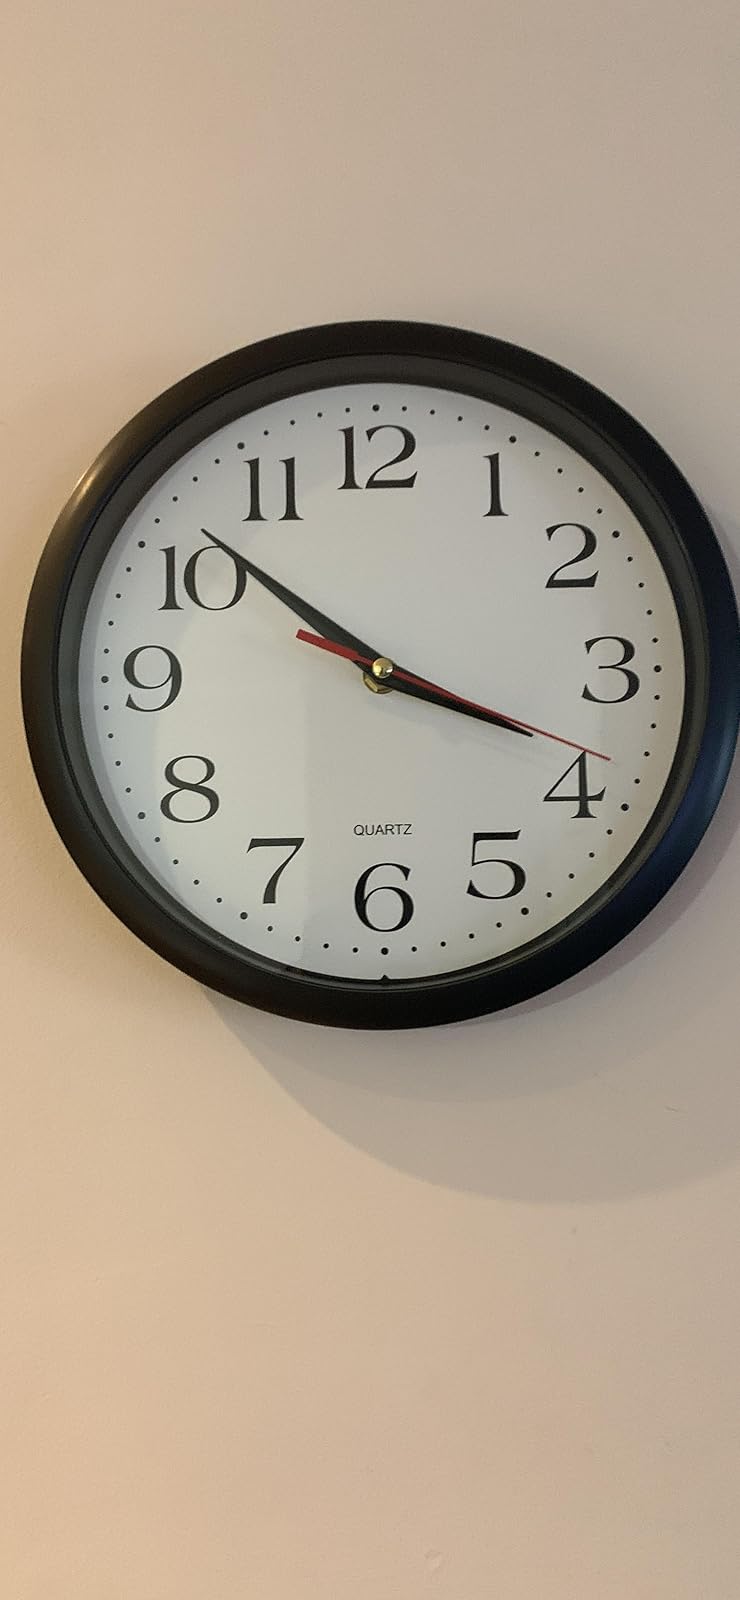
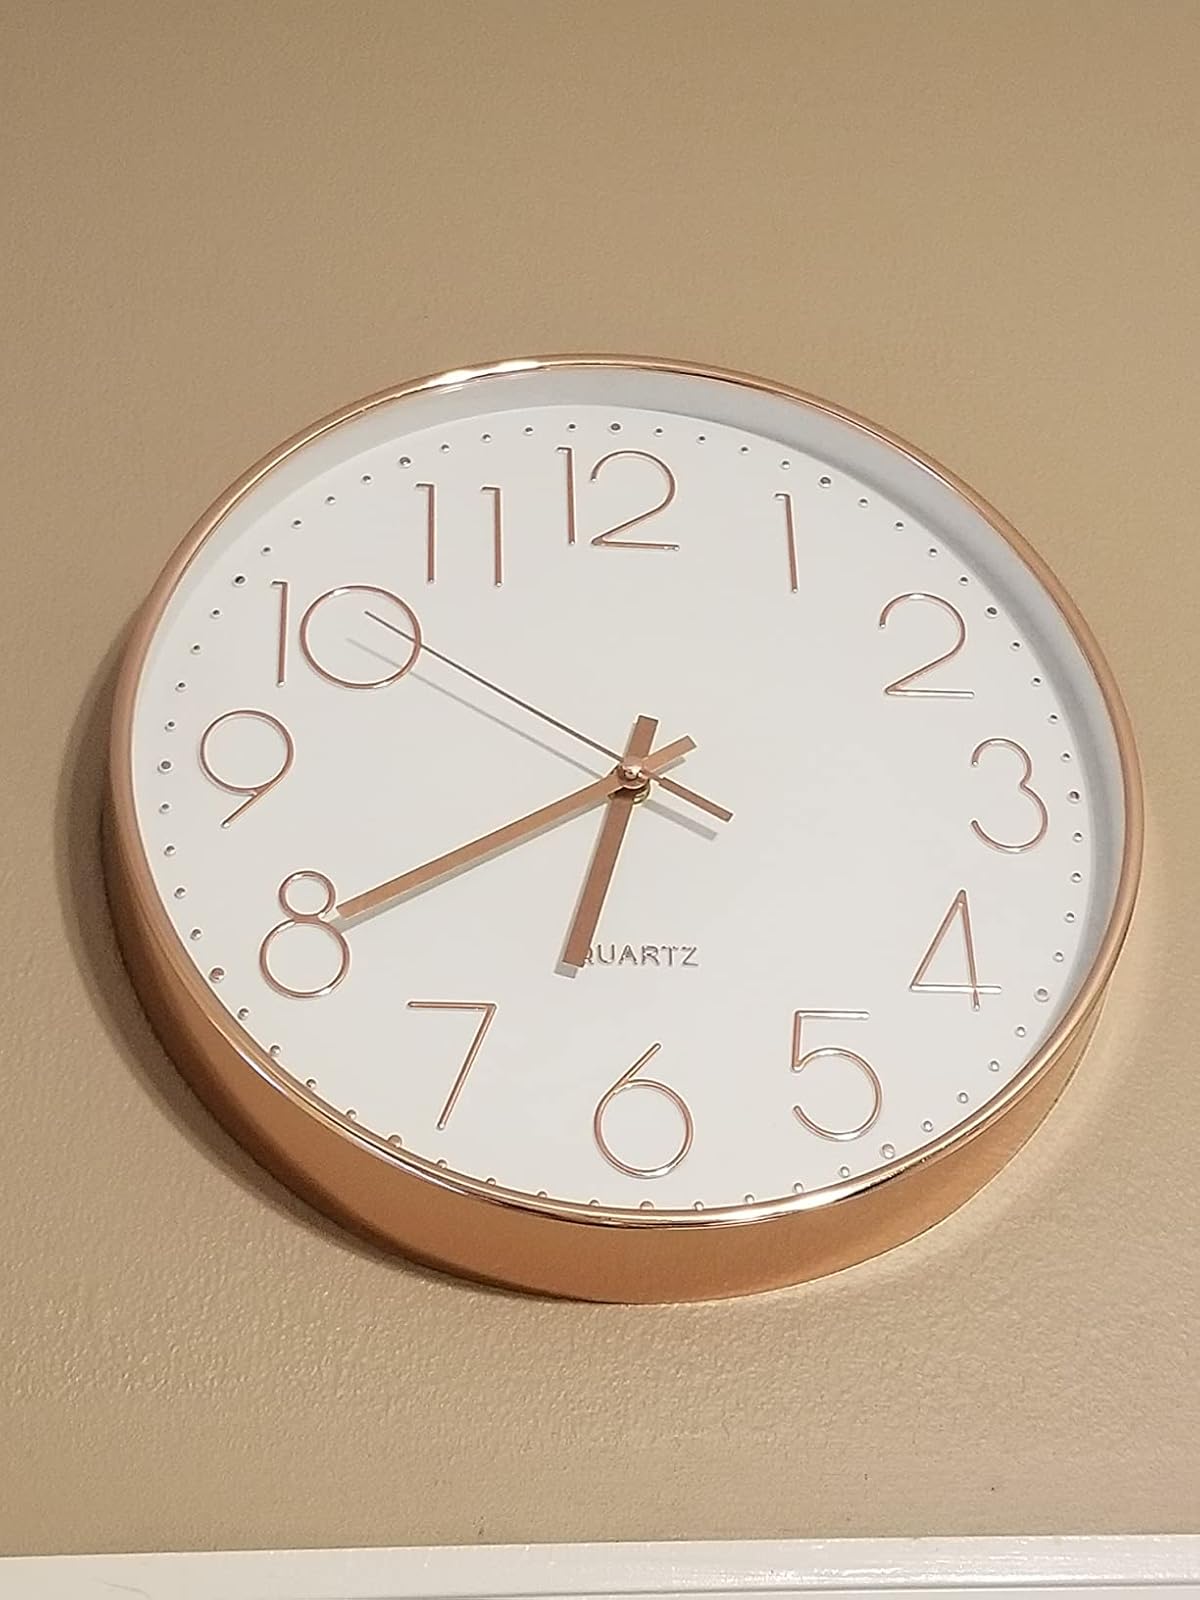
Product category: clock
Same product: no